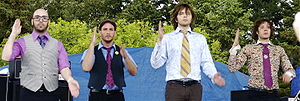
OK Go
OK GO er et amerikansk rockband fra Chicago og Washington D.C..